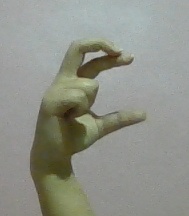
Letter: thal